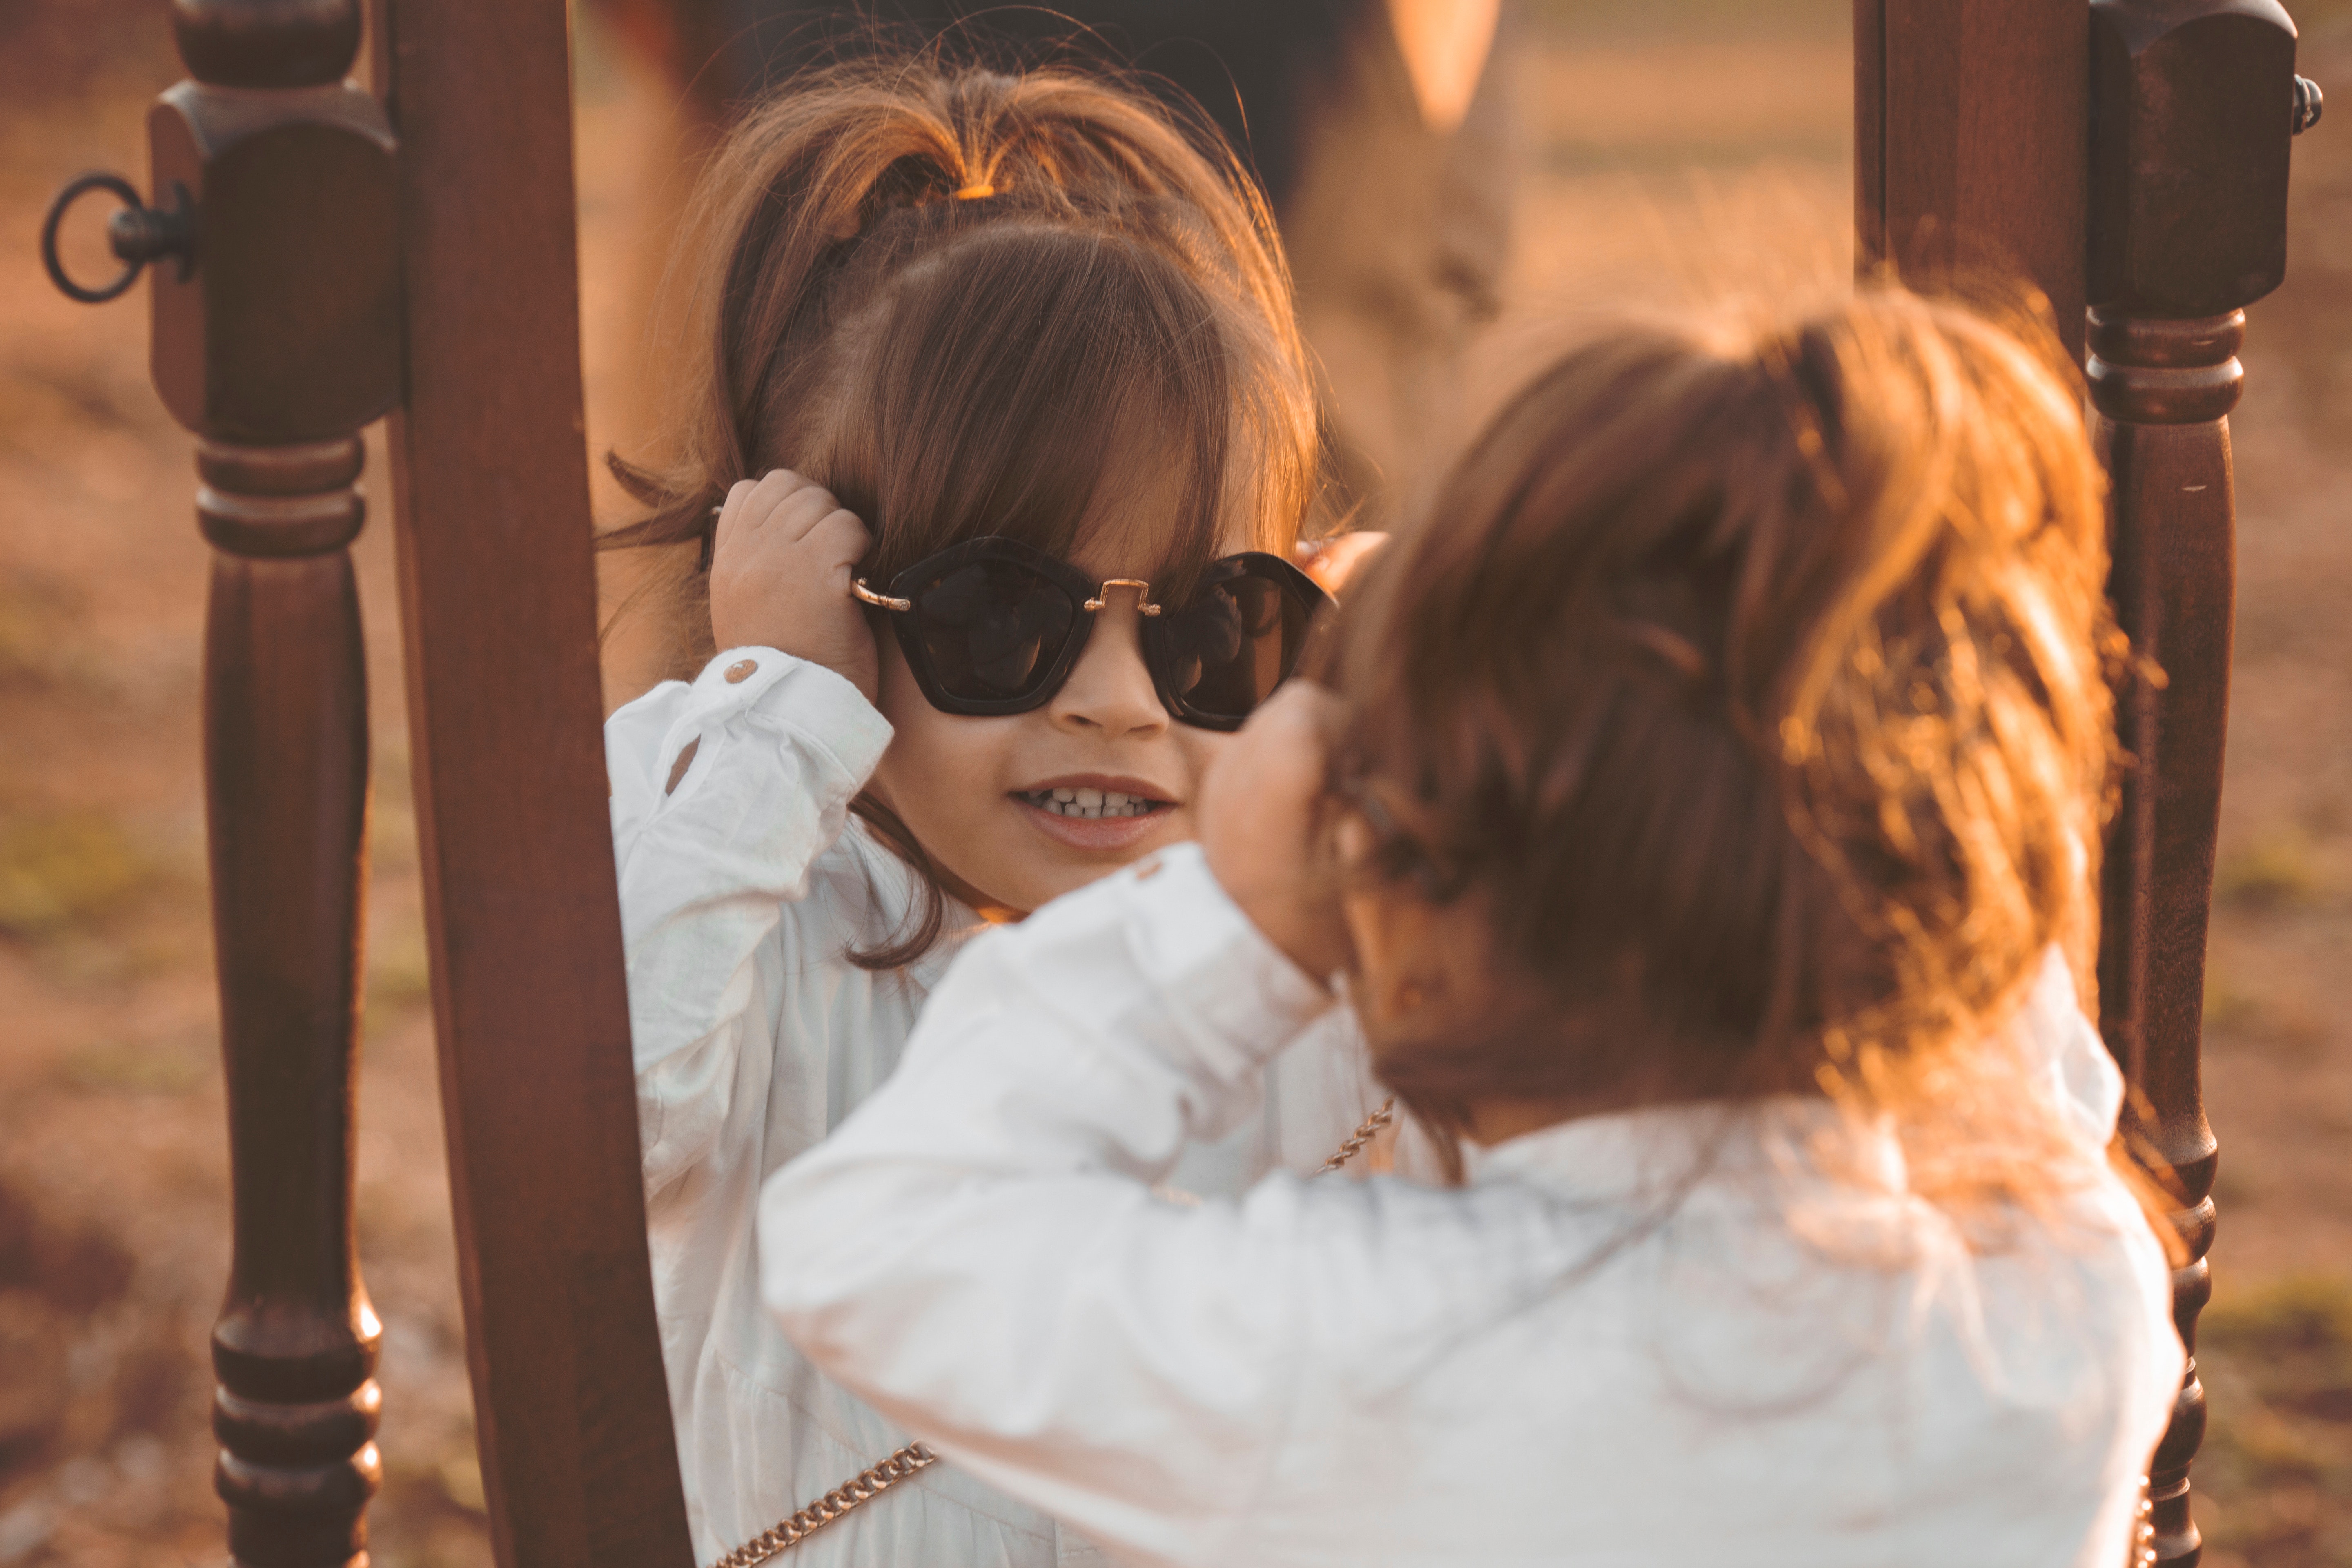
photograph, people, yellow, child, human, eyewear, interaction, happy, smile, love, tradition, glasses, photography, toddler, vacation, vision care